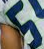
Number: 5